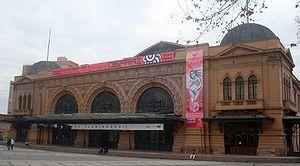
Émile Jéquier, né à Santiago du Chili en janvier 1866 et mort dans le département de la Seine en France en 1949, est un architecte franco-chilien.